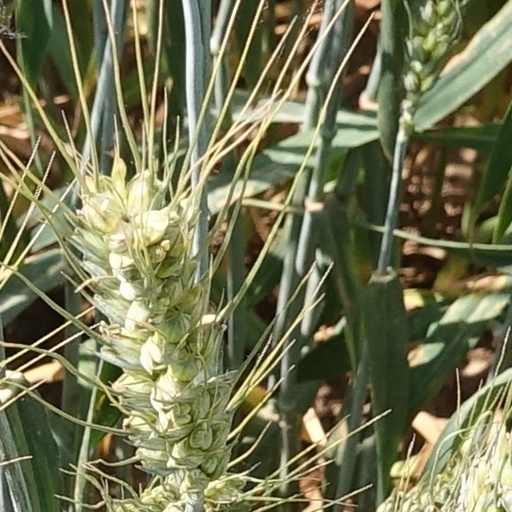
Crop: wheat